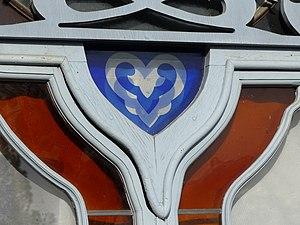
La Casamaures est une villa située en France à Saint-Martin-le-Vinoux, commune du département de l'Isère en région Auvergne-Rhône-Alpes. Elle fait partie du paysage culturel de la métropole de Grenoble, sur le coteau du mont Jalla.